Frank's sign

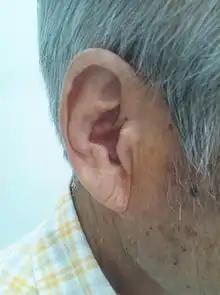
Earlobe creases seen in a Japanese angina patient

Frank's sign is a diagonal crease in the ear lobe extending from the tragus across the lobule to the rear edge of the auricle. The sign is named after Sanders T. Frank.